Rosette (botany)

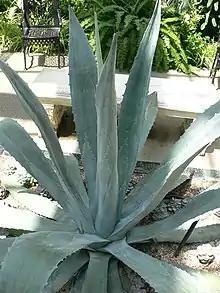
Rosette of leaves of "Agave americana"

Part of the protective function of a rosette like the dandelion is that it is hard to pull from the ground; the leaves come away easily while the taproot is left intact.